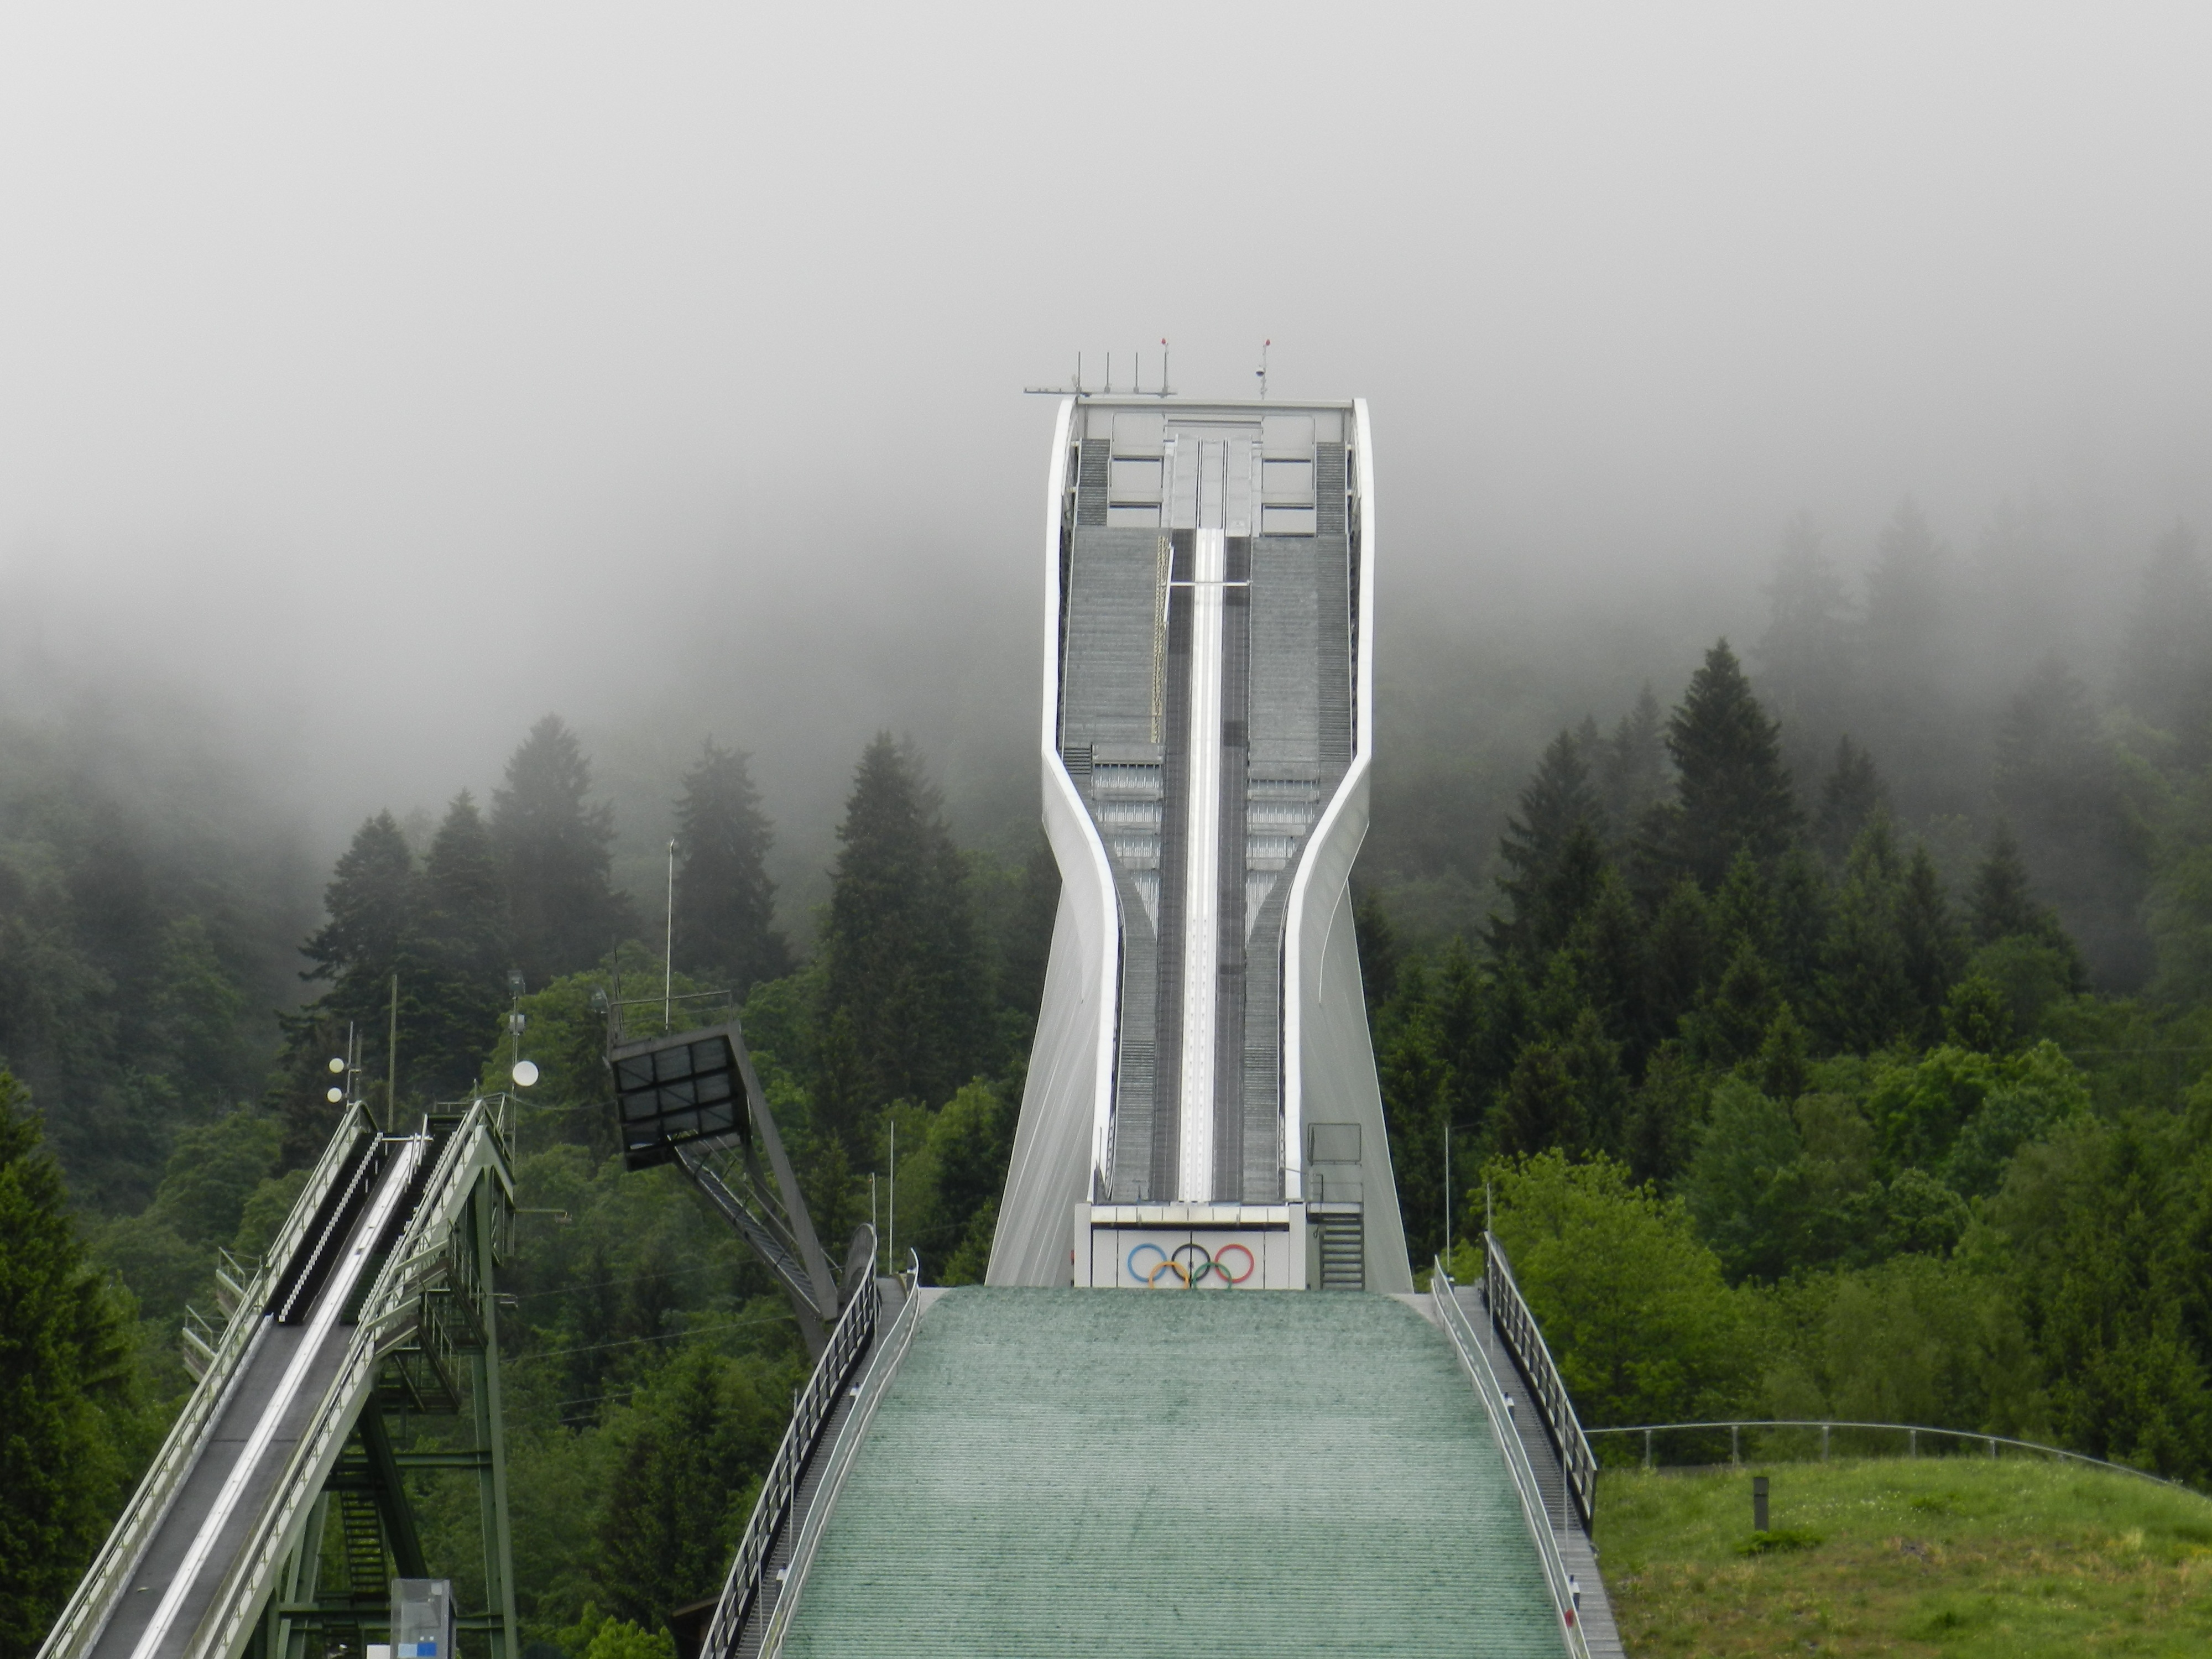
fog, mist, highway, skyscraper, monument, landmark, germany, bavaria, ski jump, atmospheric phenomenon, atmosphere of earth